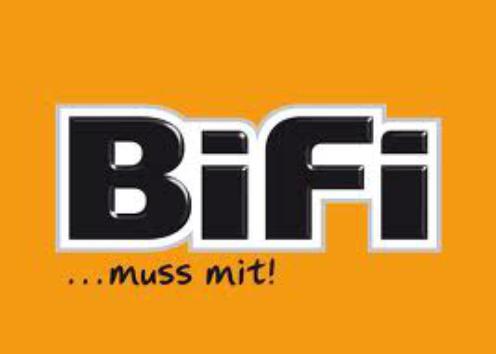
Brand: BiFi
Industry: Food